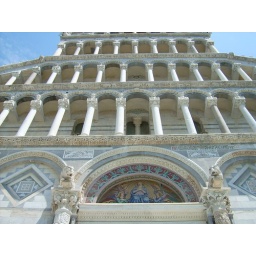
A building by the leaning tower of piza